Buildings of Jesus College, Oxford

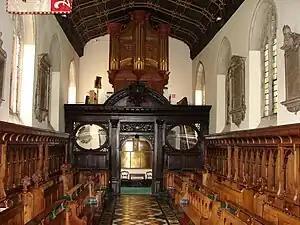
The interior of the chapel facing west; the 1994 organ by William Drake stands on top of the 1693 screen added to the chapel by Jonathan Edwards.

In 1853, Henry Foulkes (principal 1817–1857), the fellows of the college and the incumbents of most of the livings within its gift donated £350 10s for stained glass by George Hedgeland to be added to the east window; the final cost was £399. It shows various biblical episodes, including three instances of Christ raising people from the dead: the daughter of Jairus, the son of the widow of Nain, and Lazarus. There are also pairs of scenes from the New Testament and the Old Testament to demonstrate the typological relationship between them: for example, the Passover is paired with the Last Supper, Jonah escaping from the whale with the Resurrection of Jesus, and the ascension of Elijah with the ascension of Jesus. Pevsner described it as "a busy, somewhat gloomy piece with many small scenes". A copy of Guido Reni's painting "St Michael subduing the dragon", which had been presented to the college by Thomas Bulkeley, 7th Viscount Bulkeley (a student who matriculated at the university in 1769), had previously been hung in front of the east window. When the stained glass was installed, the painting was moved to the ante-chapel; it was moved to the south wall of the chancel when the Binns organ was installed. The panels of Hedgeland's window were removed and cleaned in the summer of 2000, while maintenance was being carried out to the Turl Street stonework.